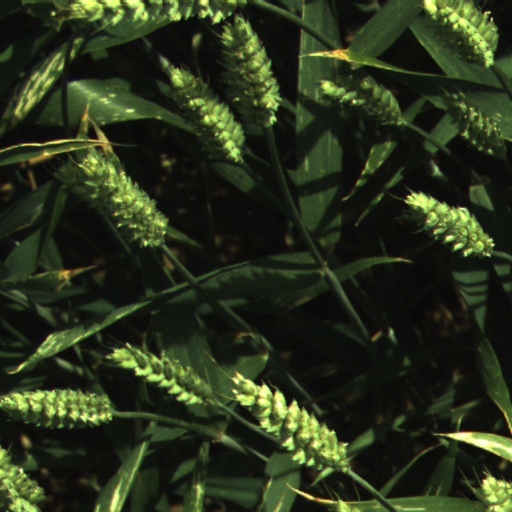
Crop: wheat